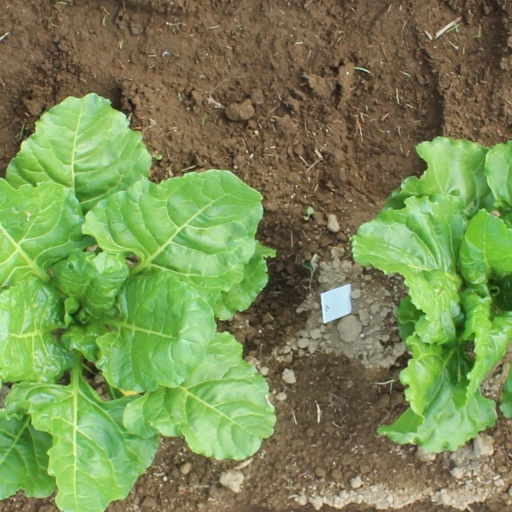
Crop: sugar beet